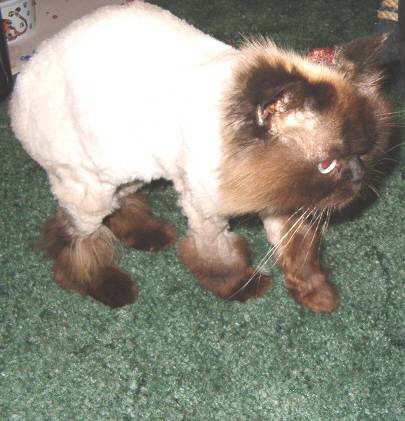
Label: cat